Emil Julius Epple

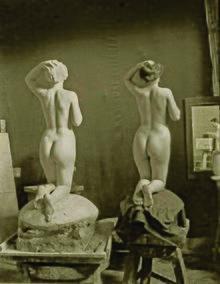
Model and sculpture of "Anadyomene", 1902

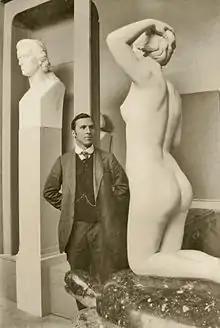
Epple with "Anadyomene" and "Schiller", 1912

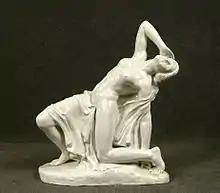
"Dying Amazone", 1918

Epple went to the local gymnasium and subsequently to the Stuttgarter Kunstschule (Art School). There, he studied for a couple of years under professor Adolf von Donndorf, before moving to Munich, following classes, from April 1896 onward, at the Akademie der Bildenden Künste by professor Wilhelm von Rümann.